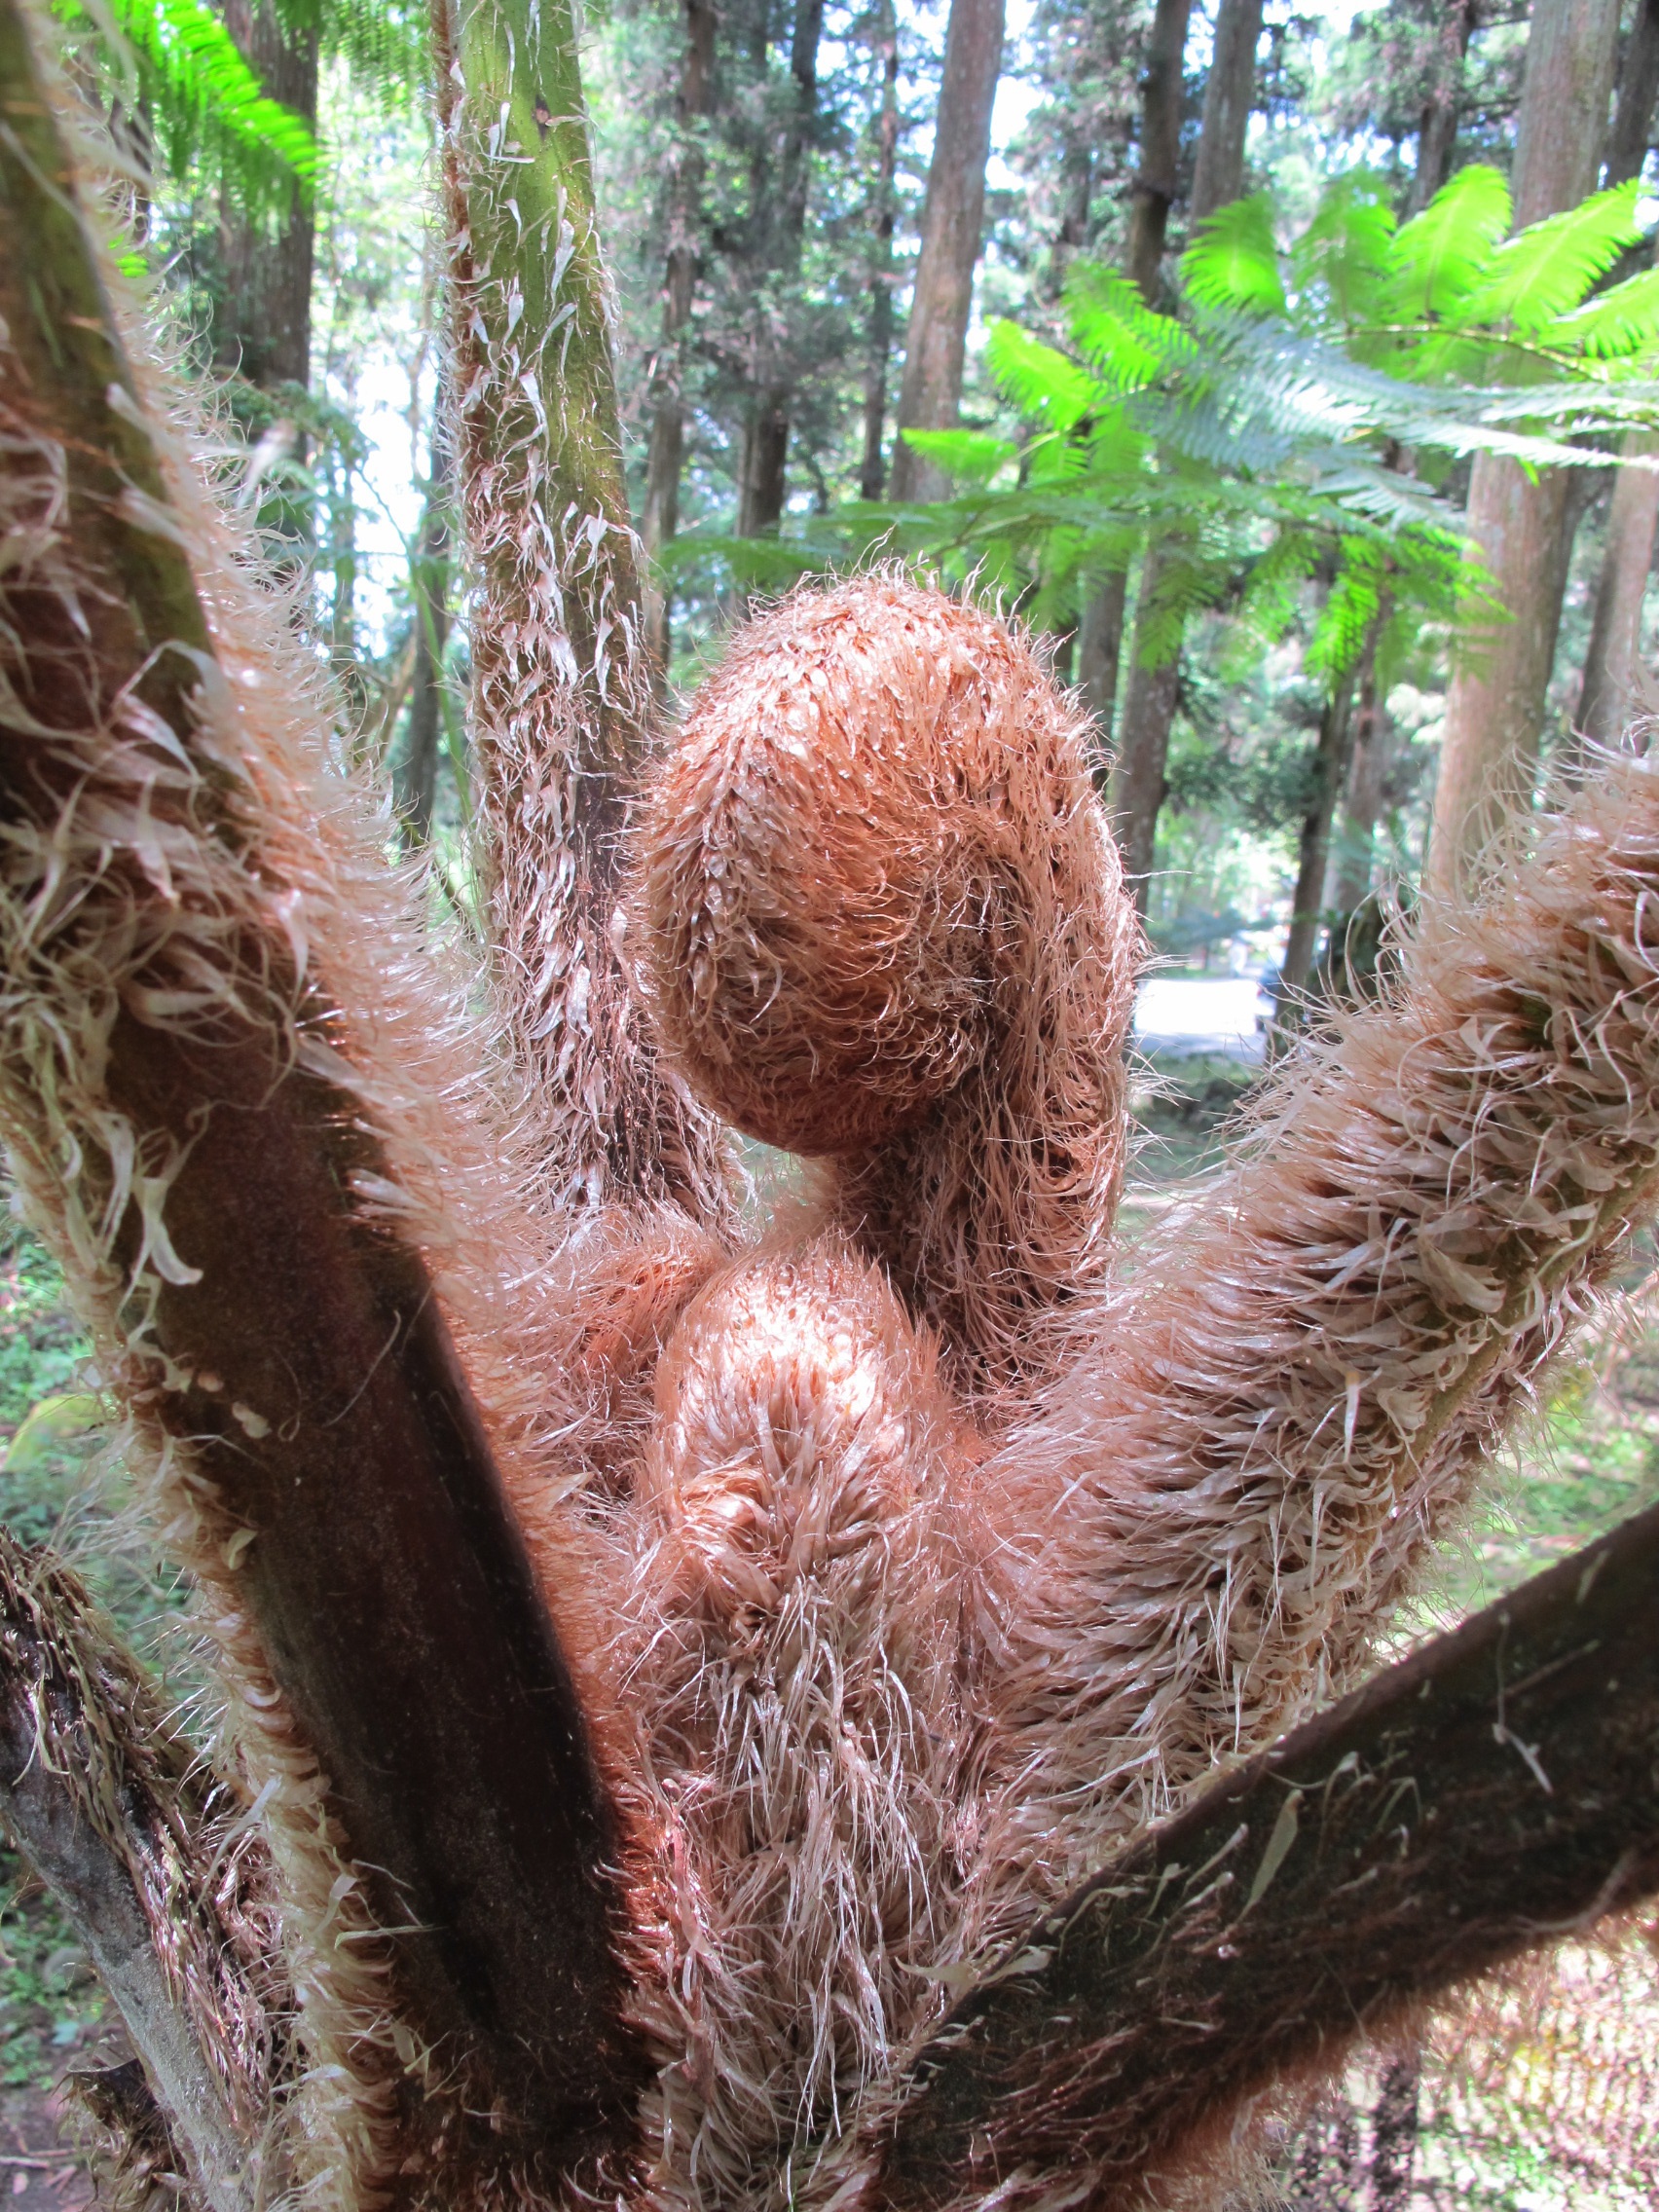
tree, forest, outdoor, plant, spiral, trunk, wildlife, botany, fauna, fern, hairy, flowering plant, woody plant, land plant